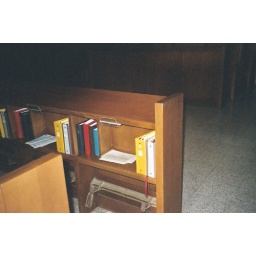
Each seat in the choir has this set of office and mass books. I used these.